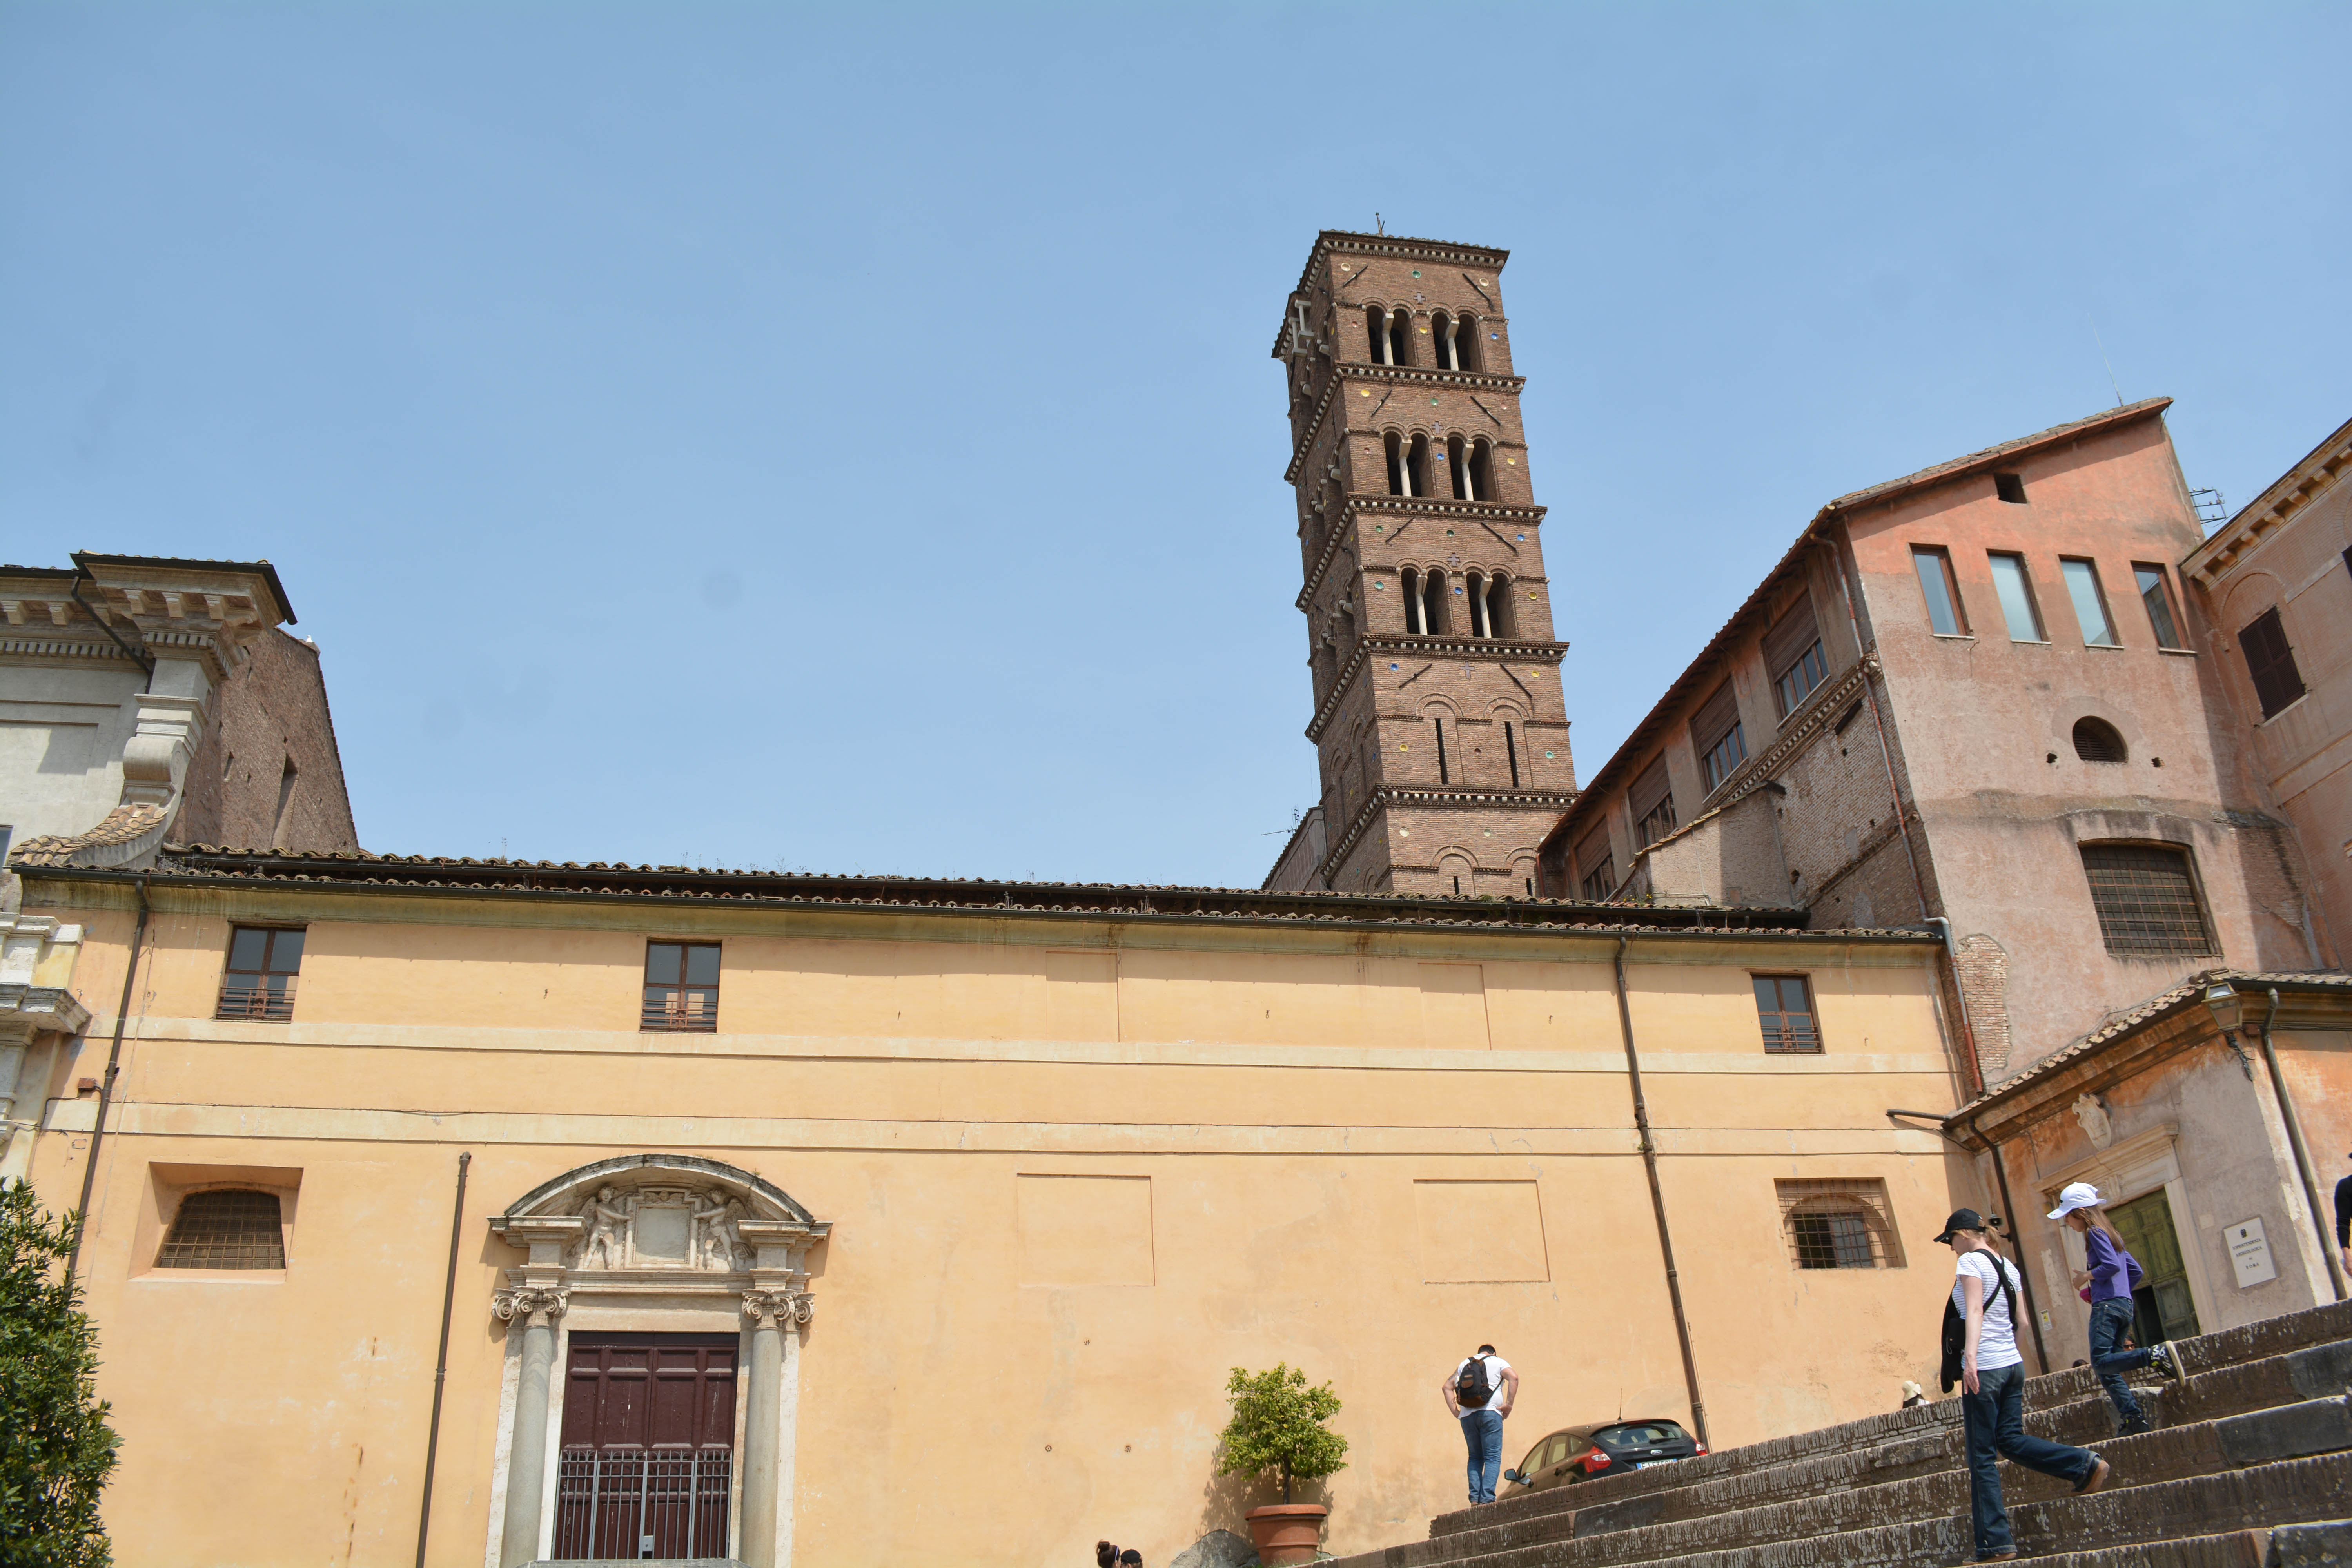
architecture, house, town, roof, building, village, facade, property, church, place of worship, synagogue, estate, neighbourhood, human settlement